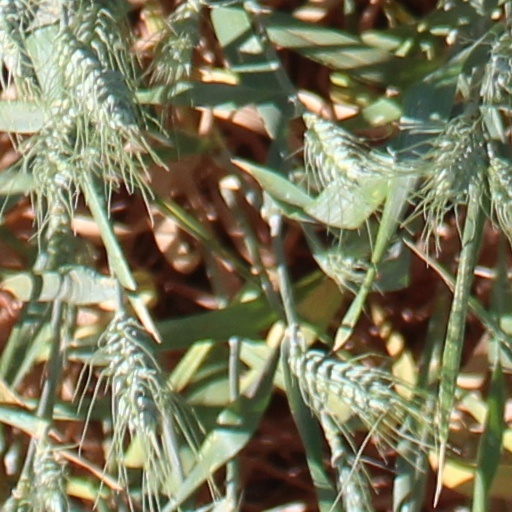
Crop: wheat